Ice

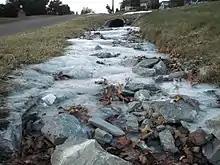
A small frozen rivulet

The term that collectively describes all of the parts of the Earth's surface where water is in frozen form is the "cryosphere." Ice is an important component of the global climate, particularly in regard to the water cycle. Glaciers and snowpacks are an important storage mechanism for fresh water; over time, they may sublimate or melt. Snowmelt is an important source of seasonal fresh water. The World Meteorological Organization defines several kinds of ice depending on origin, size, shape, influence and so on. Clathrate hydrates are forms of ice that contain gas molecules trapped within its crystal lattice.